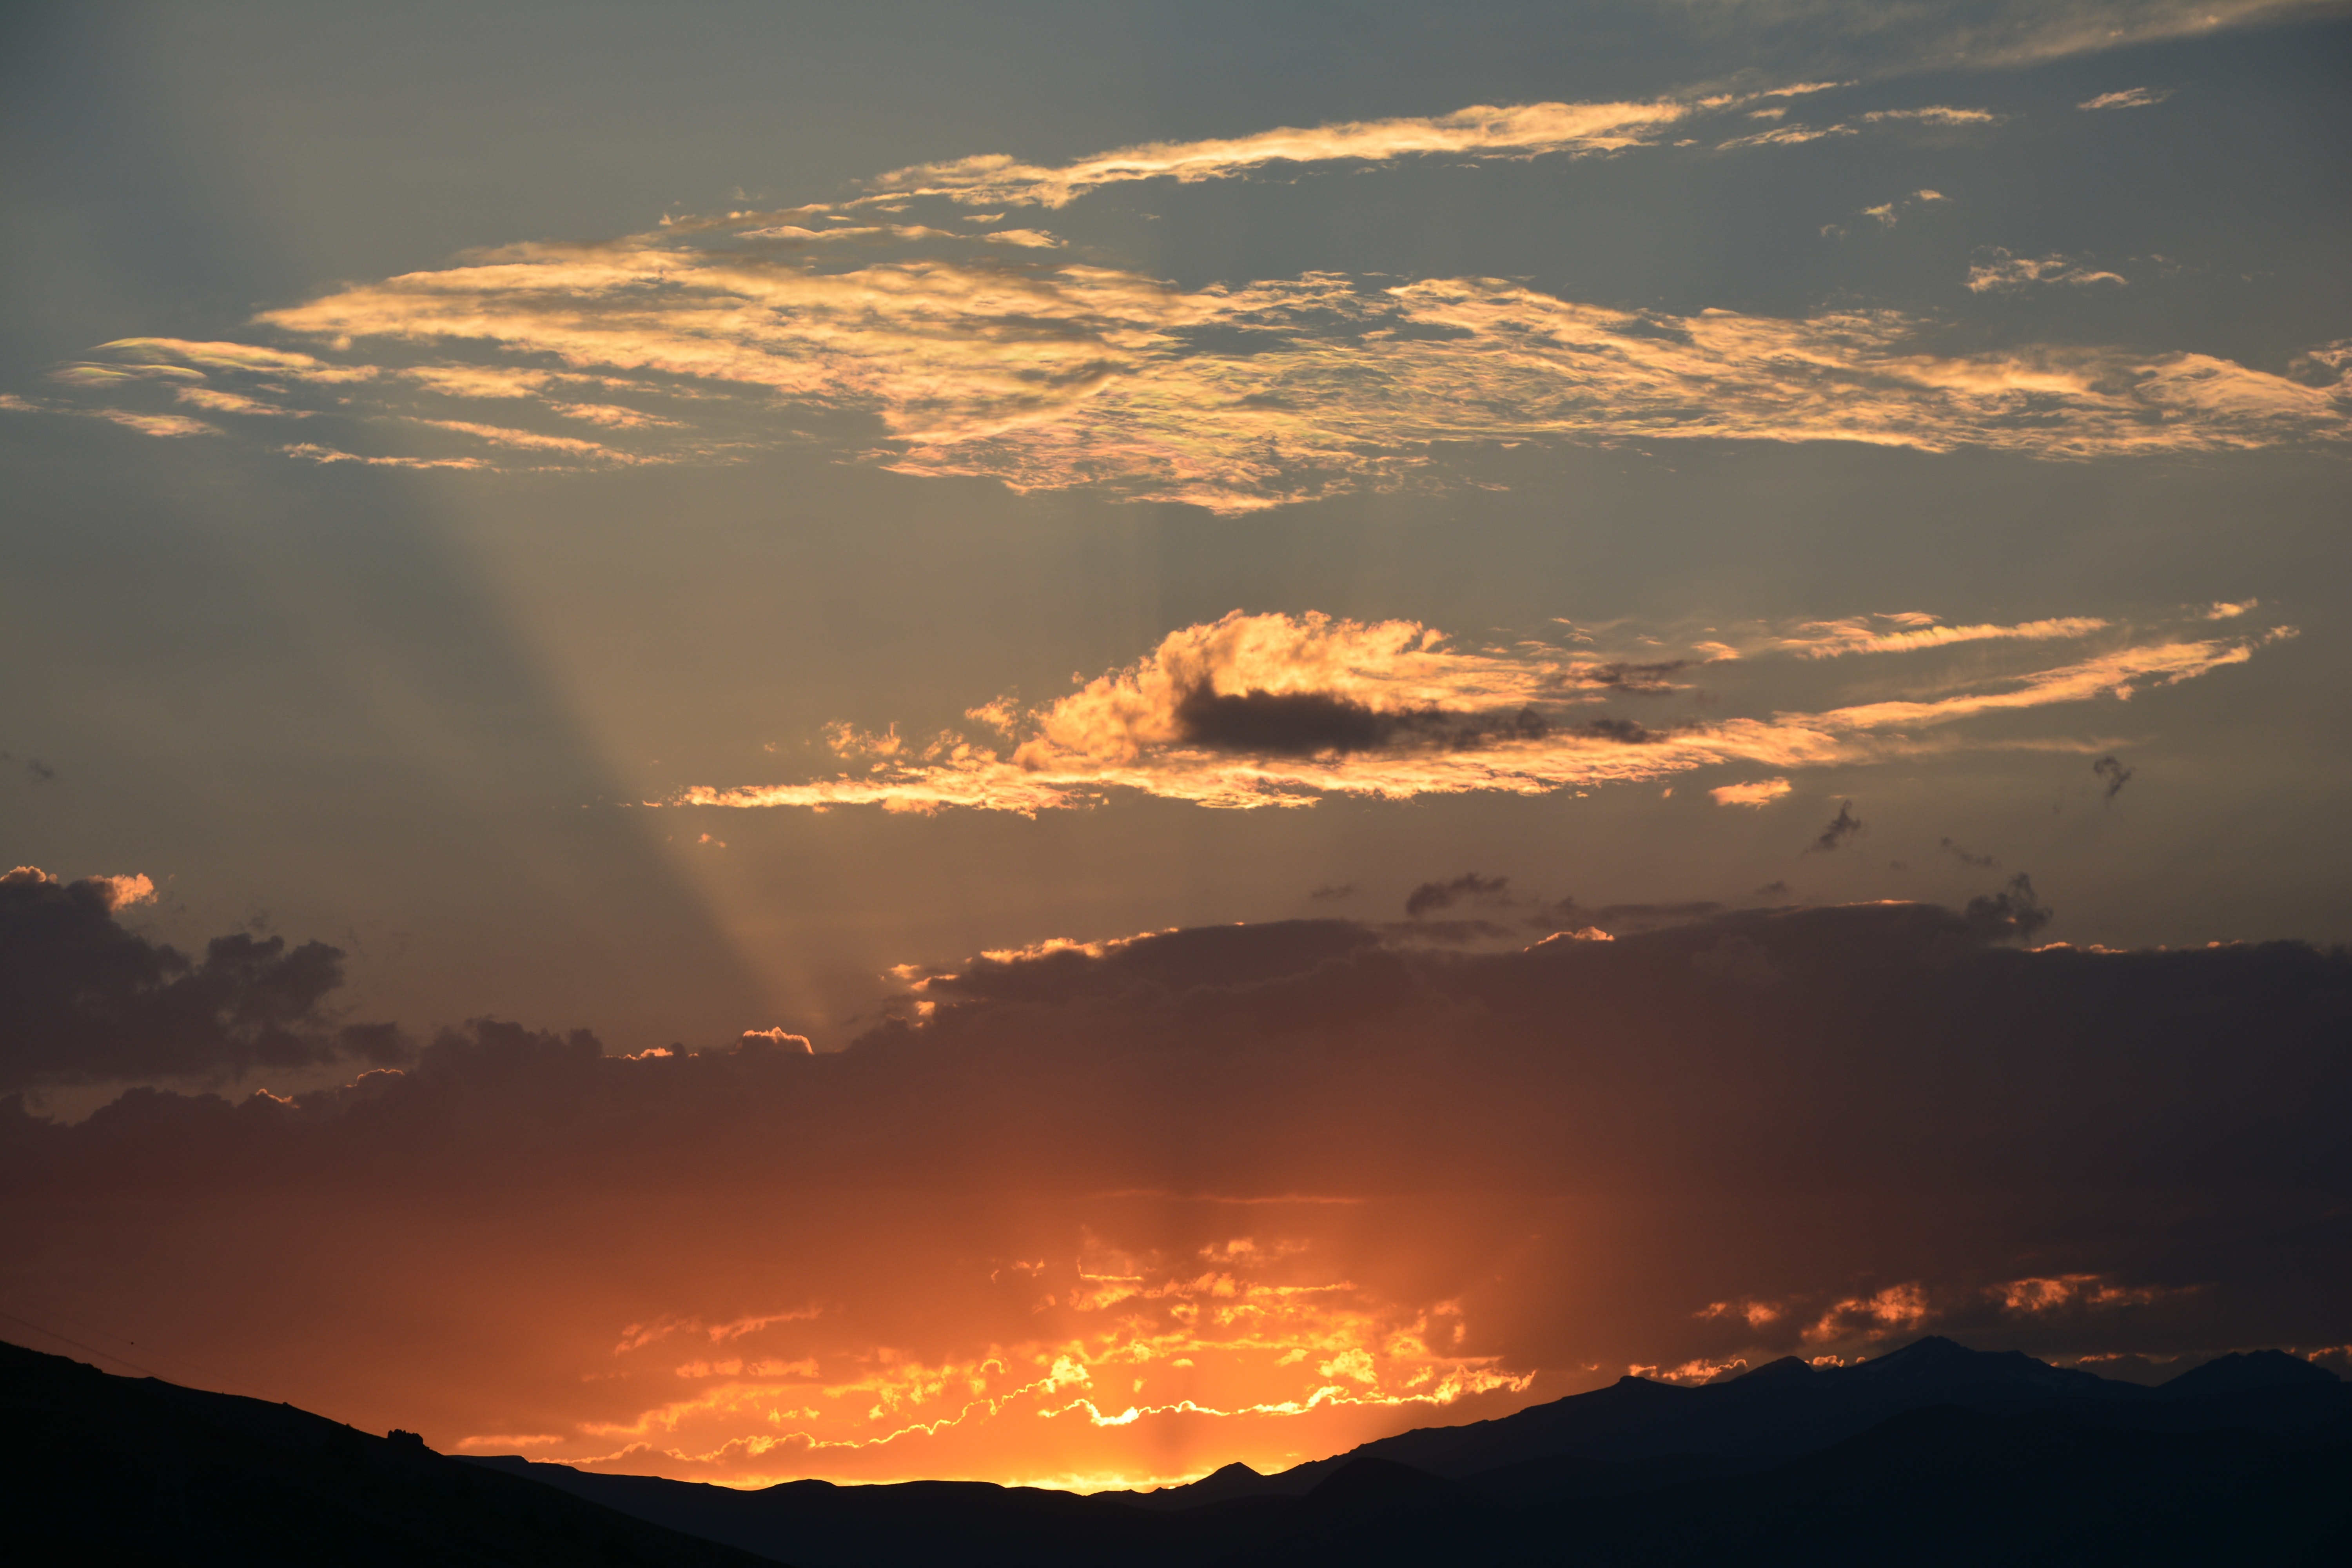
sky, afterglow, cloud, daytime, sunset, atmosphere, cumulus, evening, red sky at morning, atmospheric phenomenon, sunlight, heat, sunrise, dusk, horizon, morning, ecoregion, calm, geological phenomenon, meteorological phenomenon, celestial event, sun, astronomical object, landscape